Blue (NFL mascot)

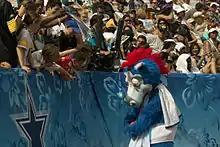
Blue signing an autograph at the 2009 Pro Bowl

Blue is the official mascot of the Indianapolis Colts professional American football team of the National Football League. He is an anthropomorphic blue horse who wears a white Colts jersey with a horseshoe on the front. He was first introduced on September 17, 2006, in the Colts' first home regular season game against the Houston Texans at the RCA Dome, in which they won 43–24. Indianapolis would go on to win Super Bowl XLI at the end of Blue's first season, defeating the Chicago Bears and winning their first Super Bowl since arriving in Indianapolis (second Super Bowl title overall).